Sky position (RA, Dec in degrees): 219.936, 12.363
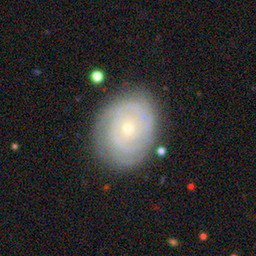
Galaxy morphology: Unbarred Tight Spiral Galaxies